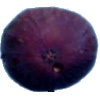
Label: fig